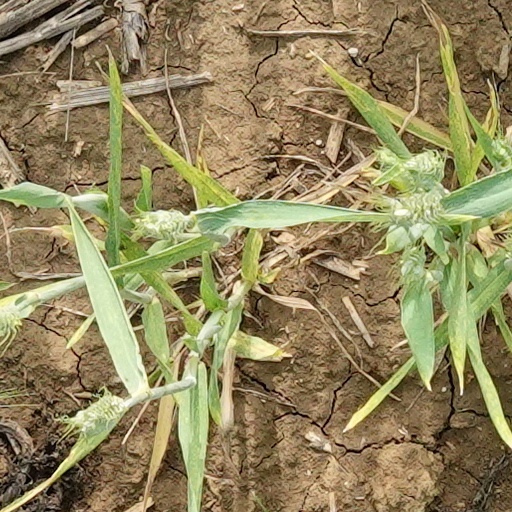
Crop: wheat